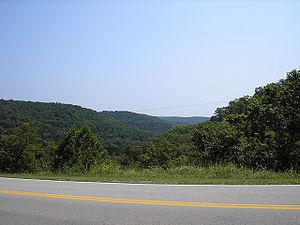
Les monts Ozarks, plateau Ozark ou Ozarks, sont une région accidentée dans un plateau érodé d'environ 122 000 km². Ils s'étendent principalement sur les États américains du Missouri, de l'Arkansas, de l'Oklahoma et du Kansas, entre les rivières Arkansas et Missouri.